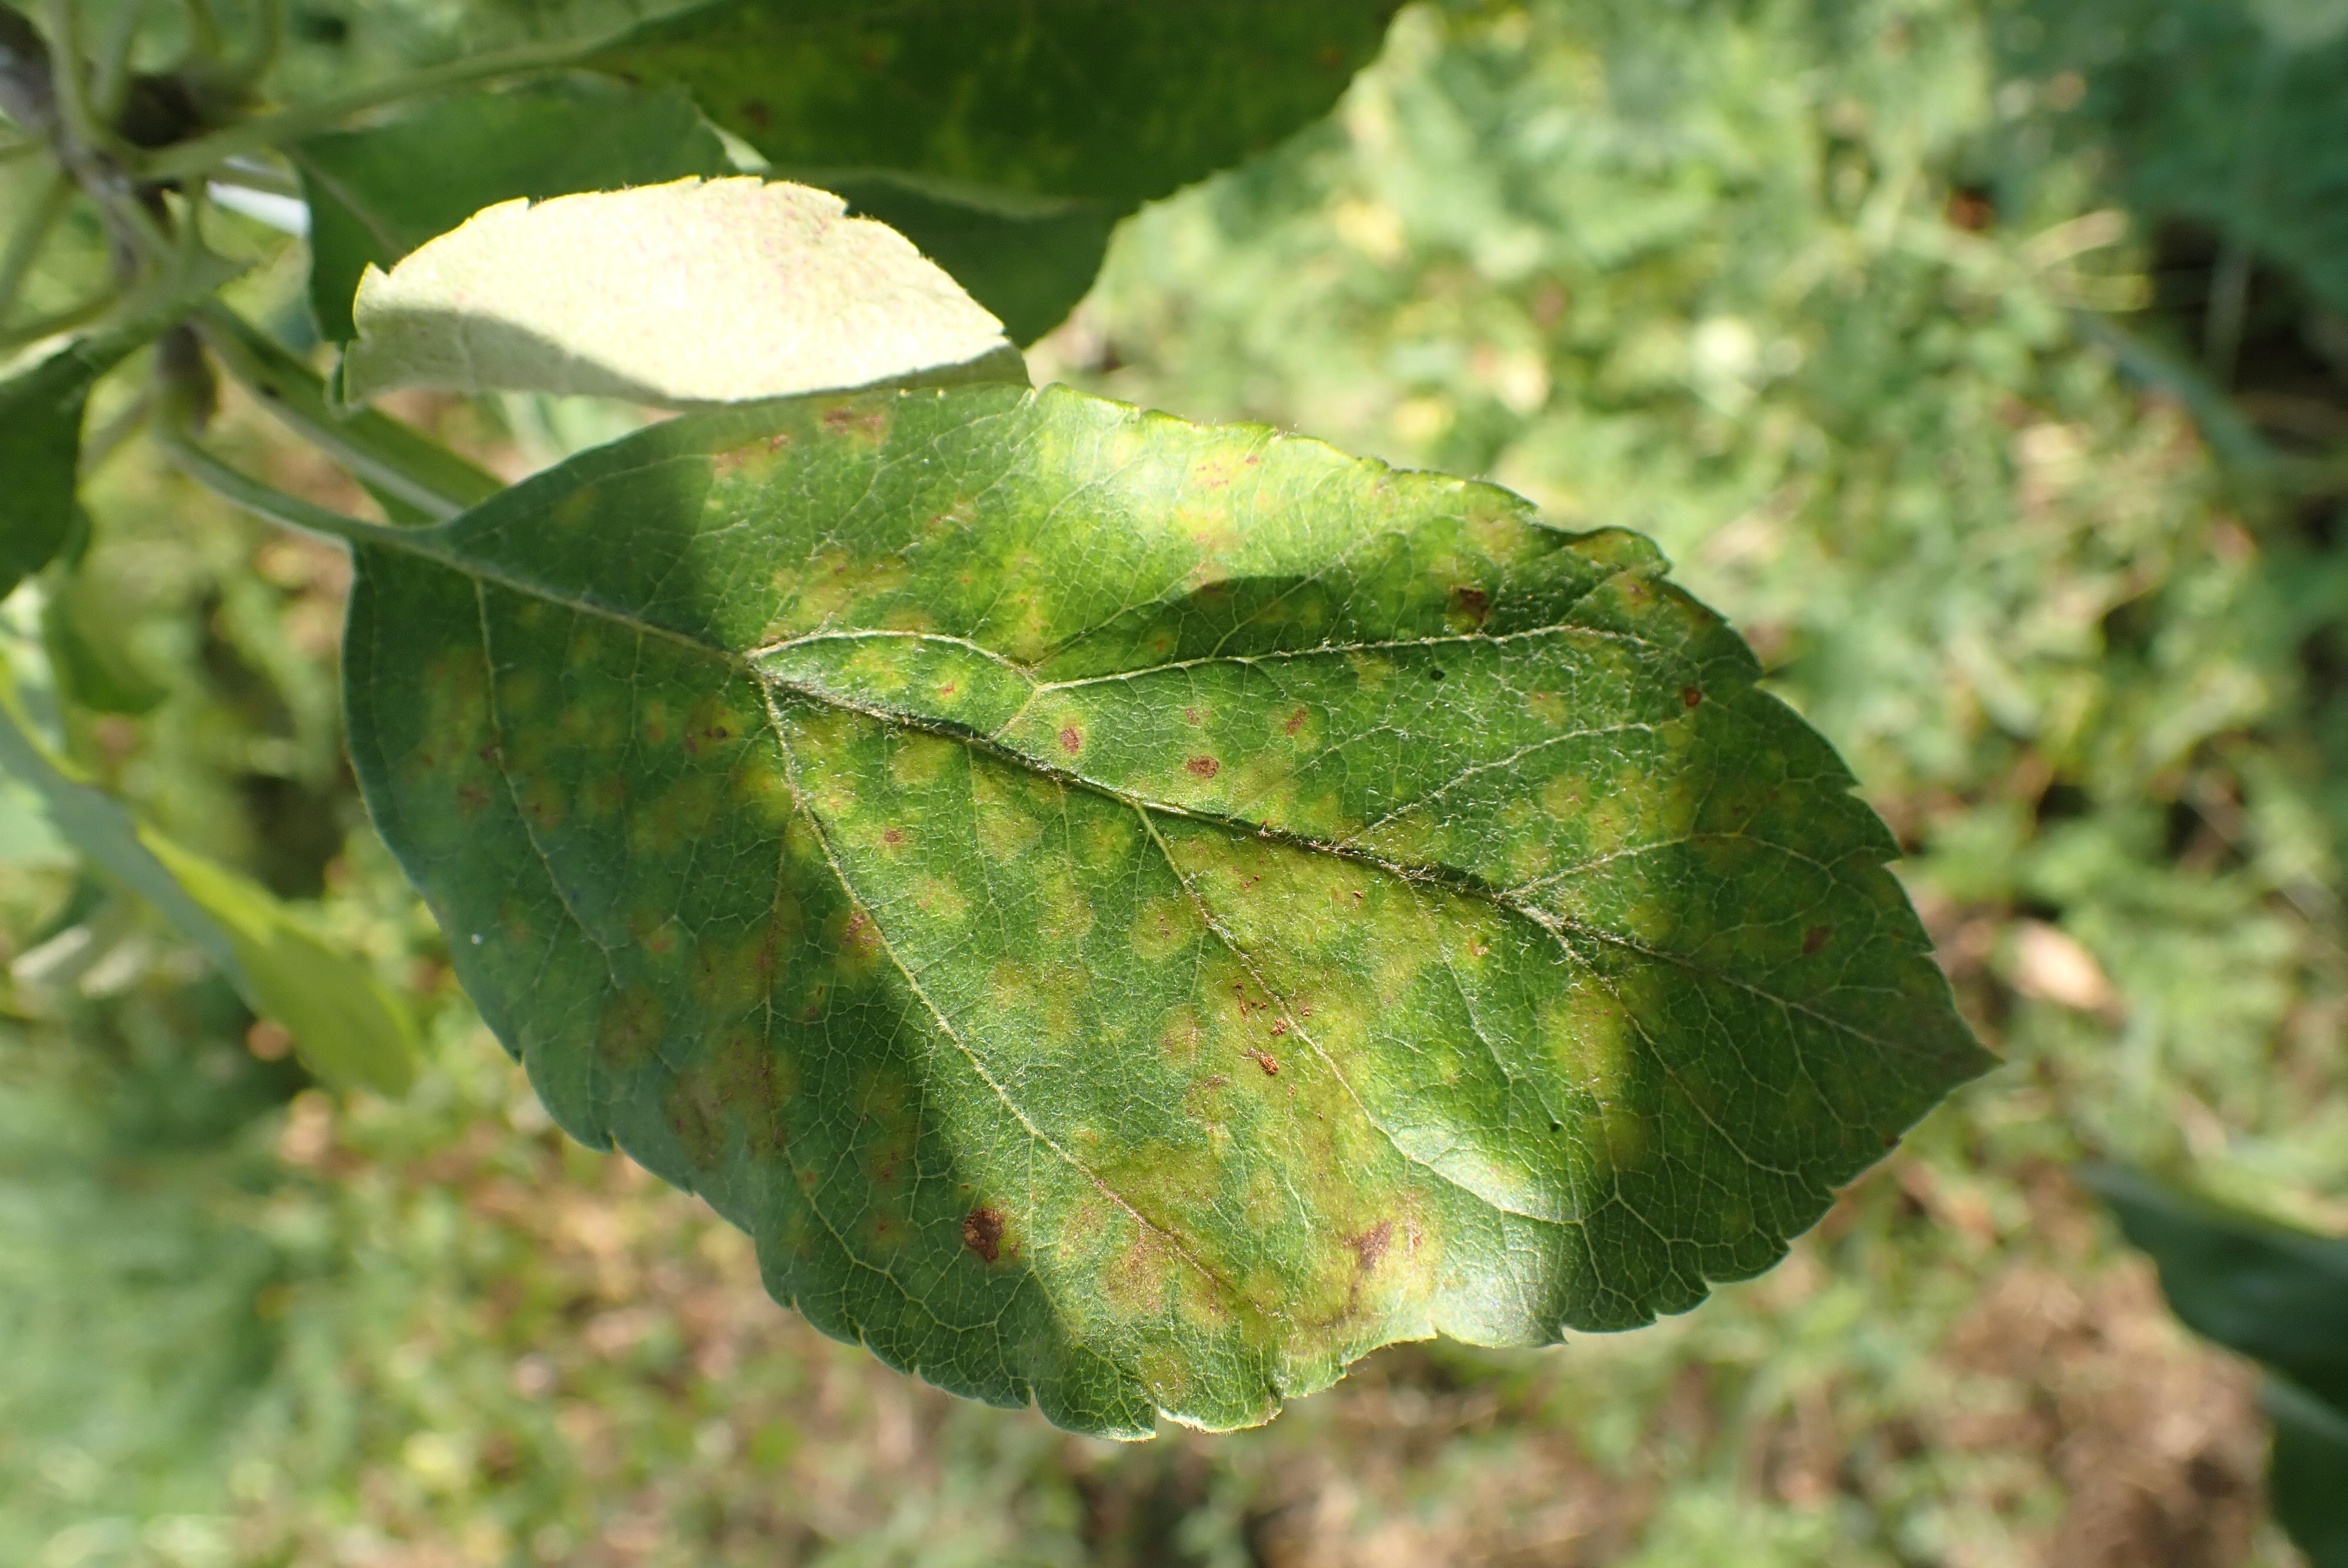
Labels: scab